Daimler Company

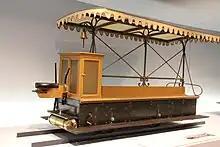
Gottlieb Daimler's railcars "tirelessly ferrying passengers around the Bremen showground as if by magic".

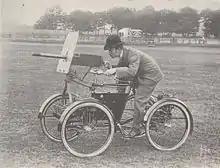
Simms in his Motor Scout in June 1899

Engineer Frederick Richard Simms was supervising construction of an aerial cableway of his own design for the Bremen Exhibition in 1889 when he saw tiny railcars powered by Gottlieb Daimler's motors. Simms, who had been born to English parents in Hamburg and raised by them there, became friends with Daimler, an Anglophile who had worked from autumn 1861 to summer 1863 at Beyer, Peacock & Company in Gorton, Manchester.